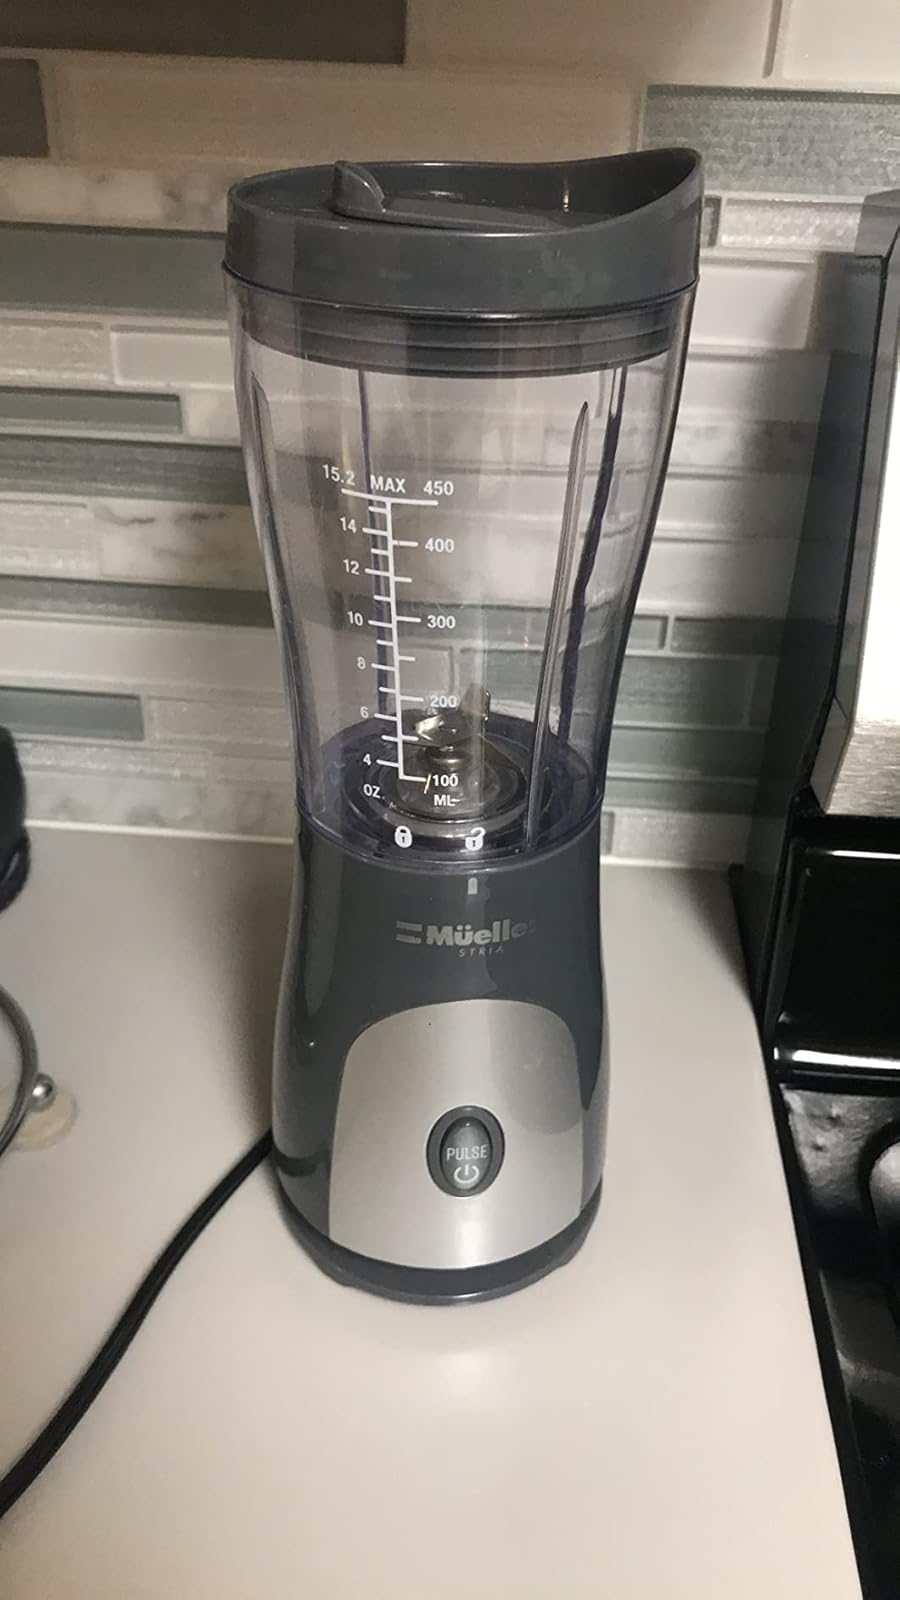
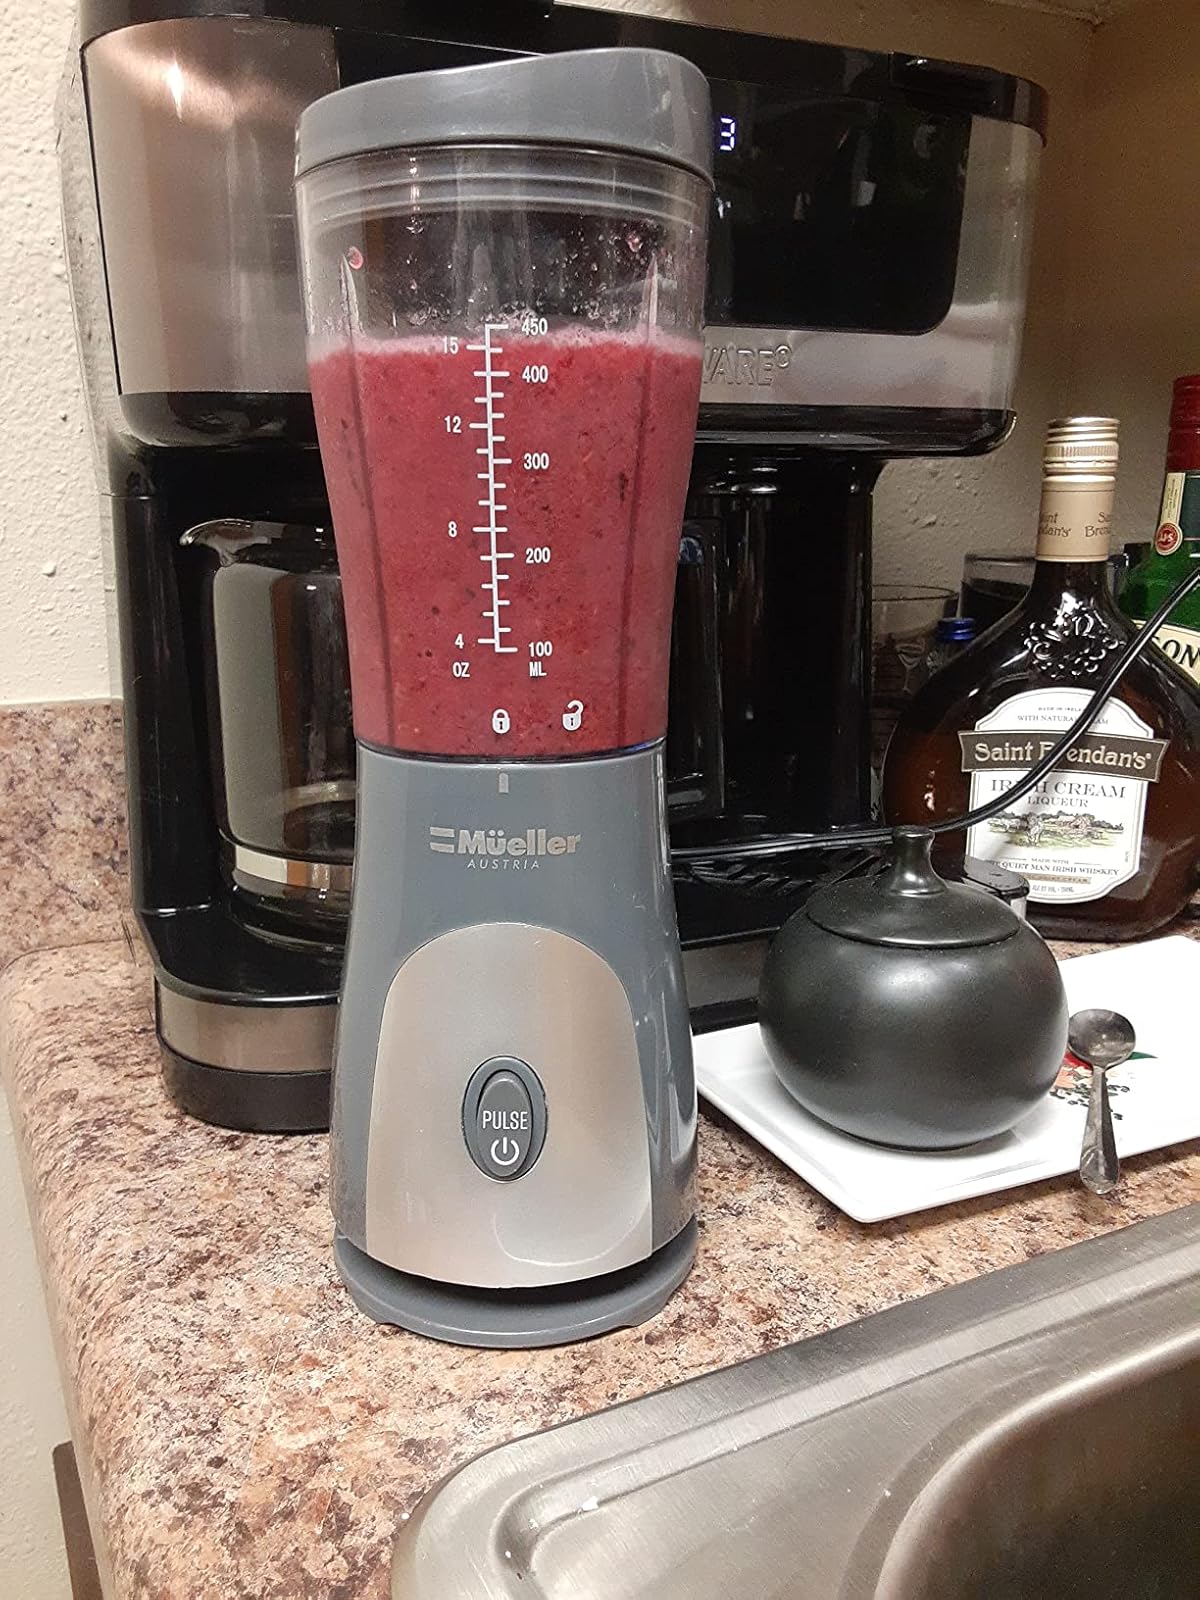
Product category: items_blender
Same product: yes